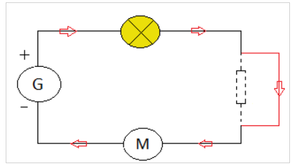
Circuit électrique en série - Court circuit